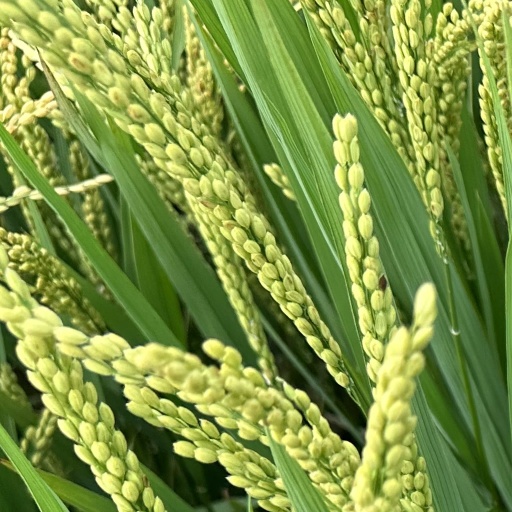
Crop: rice